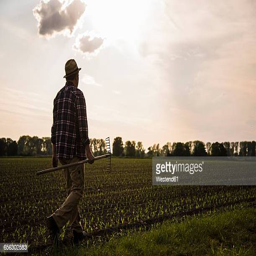
person walking with rake along a field